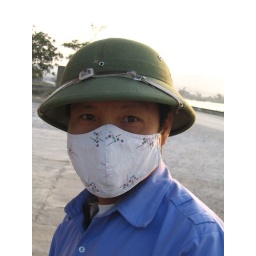
they were the piece of fabric on their face to not get all the bad smoke of the cars in the street.